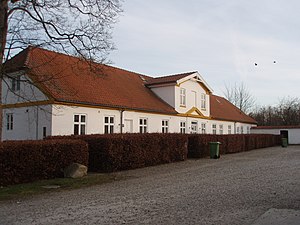
Koldkærgård
Koldkærgård marts 2009
Koldkærgård marts 2009
Koldkærgård ligger i Kasted Sogn, Hasle Herred, Århus Kommune. Koldkærgård blev i middelalderen, af biskop Peder Vognsen, skænket til domkapitlet i Århus; senere kom gården til Christian Bielke, der også var ejer af Kærbygård. Hovedbygningen er opført i 1856.